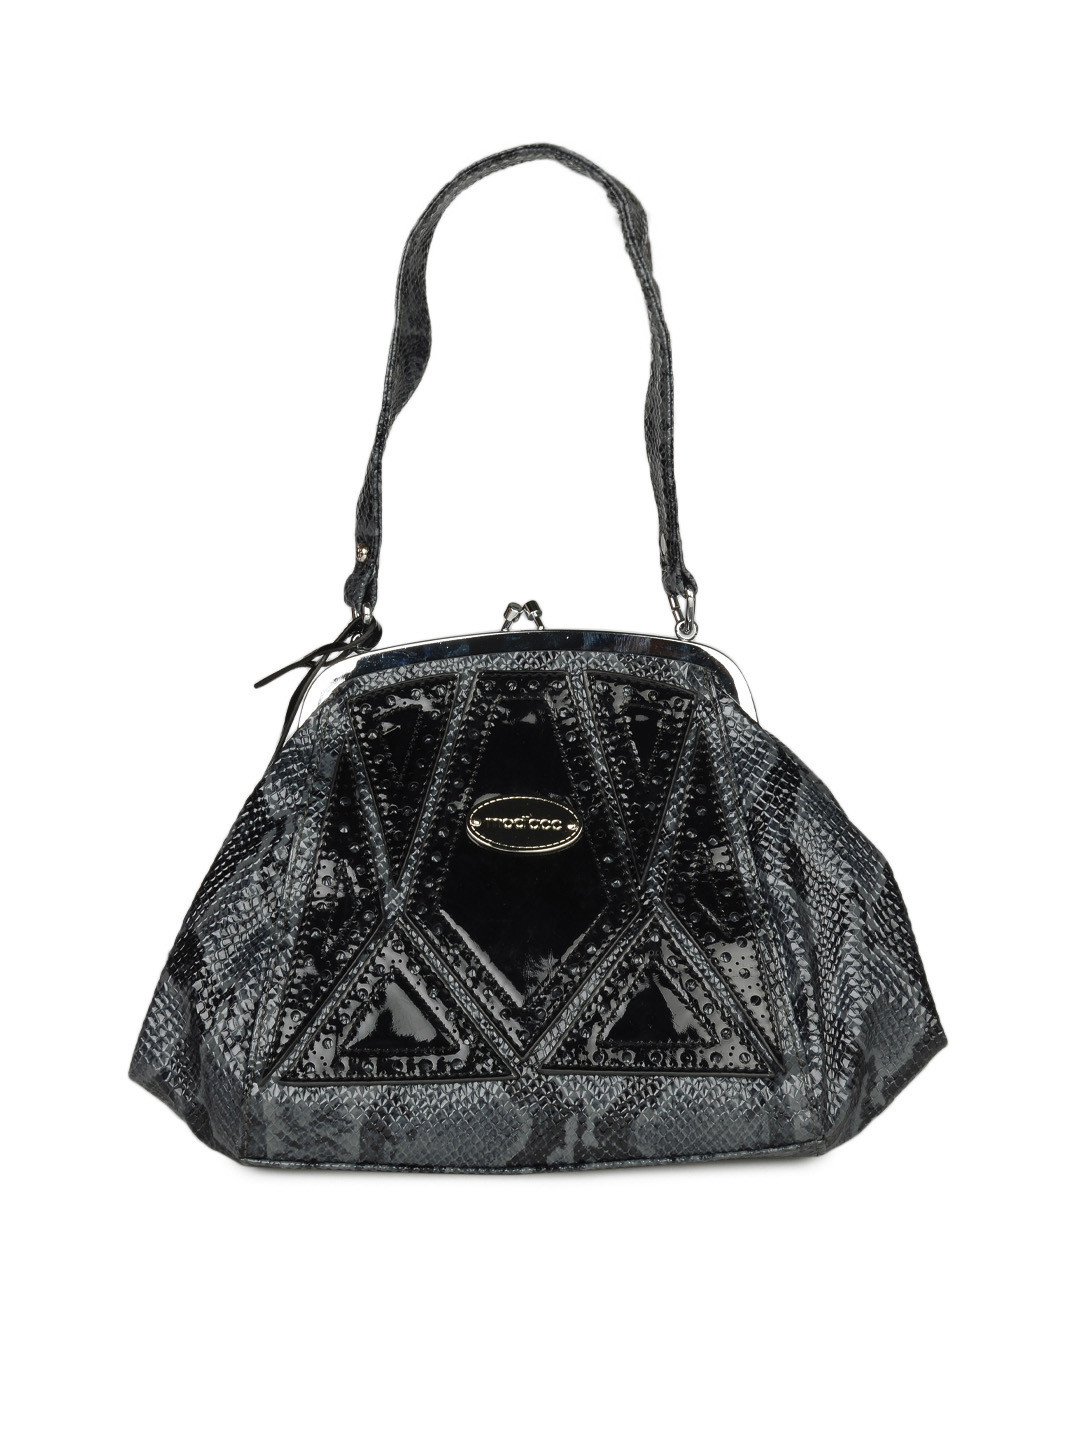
Mod'acc Women Black & Grey Handbag
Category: Accessories / Bags / Handbags
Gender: Women
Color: Black
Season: Summer 2012
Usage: Casual